Siouxsie Sioux

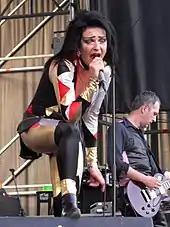
Siouxsie at the Saturday Night Fiber, Madrid 2008

In 1992, film director Tim Burton requested that she write a song for "Batman Returns", and the Banshees composed the single "Face to Face".